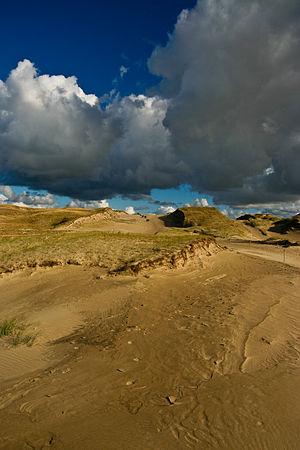
Cet article recense les sites inscrits au patrimoine mondial en Russie.
Cet article recense les sites inscrits au patrimoine mondial en Lituanie.